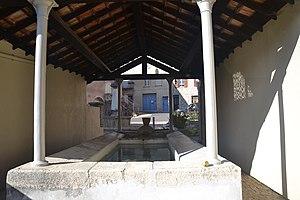
Lavoir à Séderon